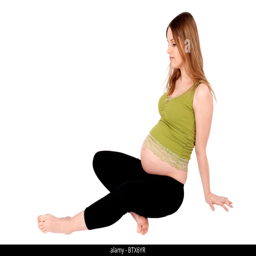
young pregnant woman with pensive look sitting on the ground , isolated over white background